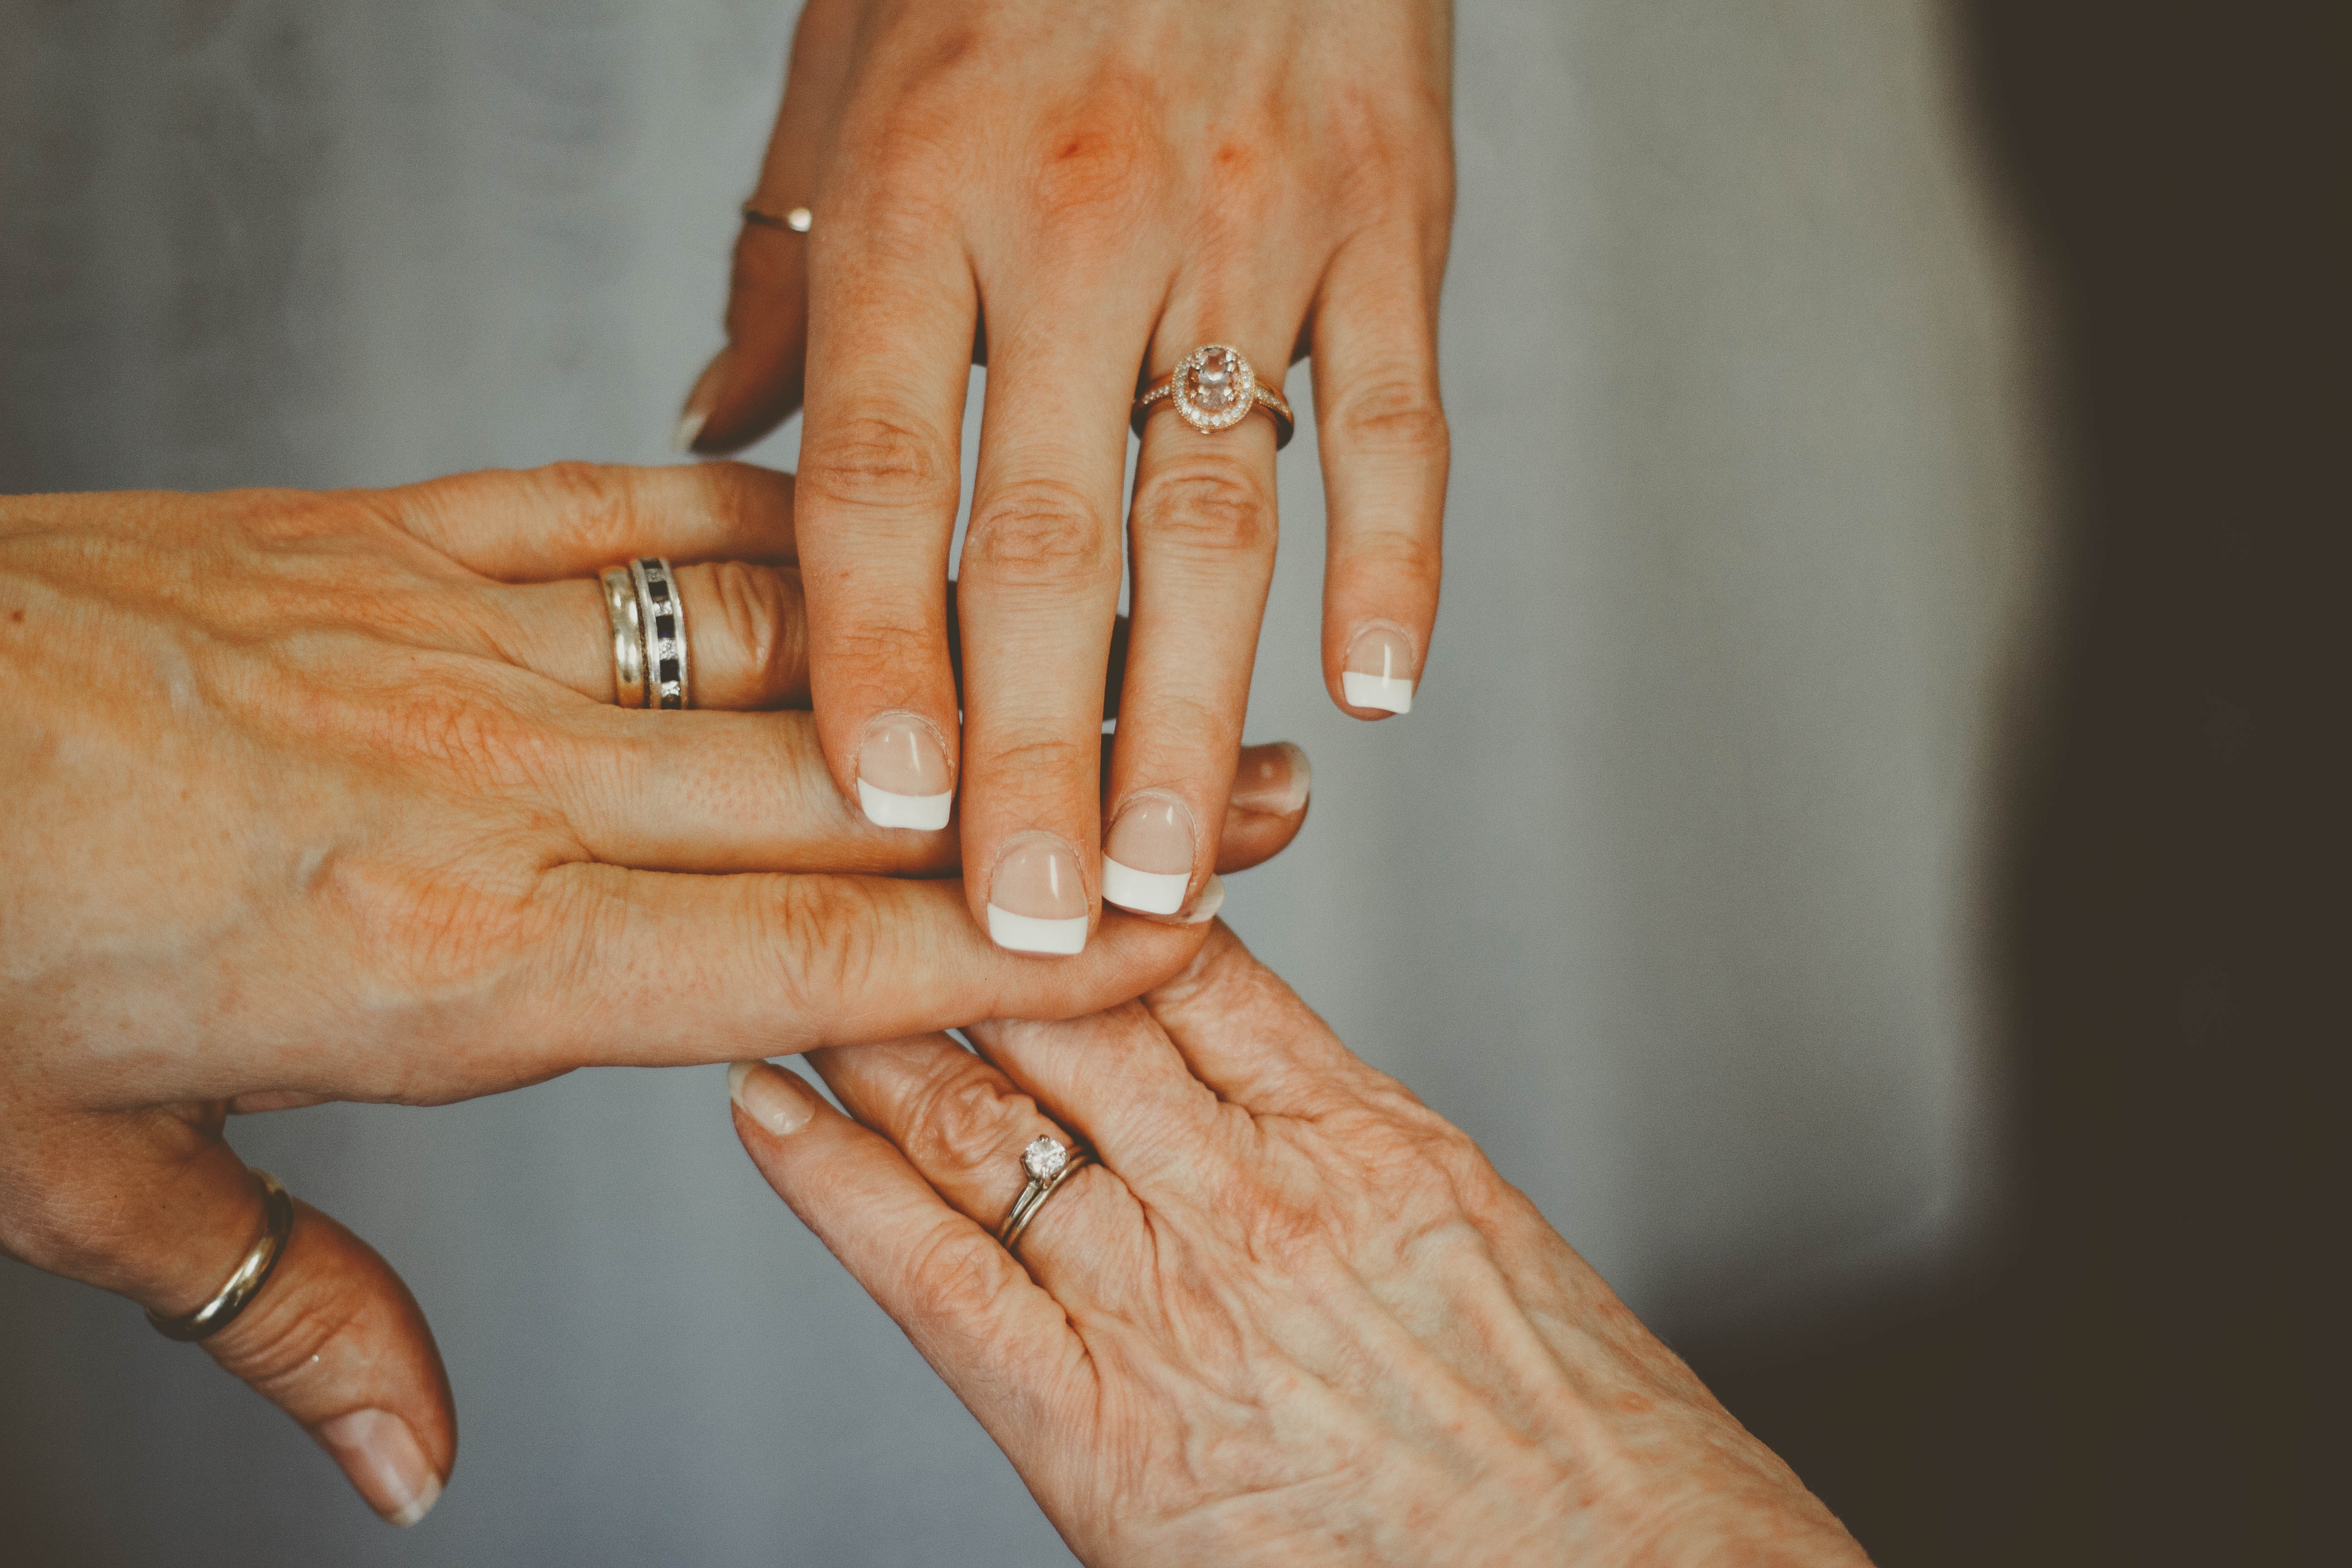
nail, finger, hand, ring, skin, manicure, nail care, wedding ring, wedding ceremony supply, close up, interaction, jewellery, Material property, gesture, fashion accessory, engagement ring, holding hands, cosmetics, engagement, flesh, service, thumb, metal